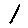
Label: 1